The Heroes (1973 film)

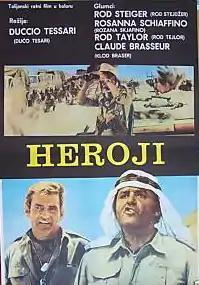

The Heroes (also known as Gli eroi, "Les héros" and "Los héroes millonarios") is a 1973 Italian war-comedy film directed by Duccio Tessari.